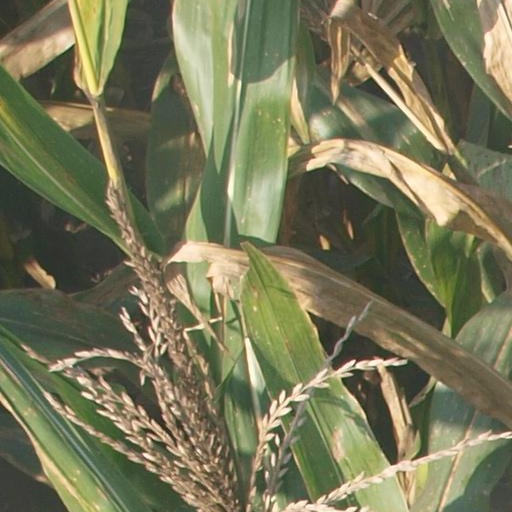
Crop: maize; corn